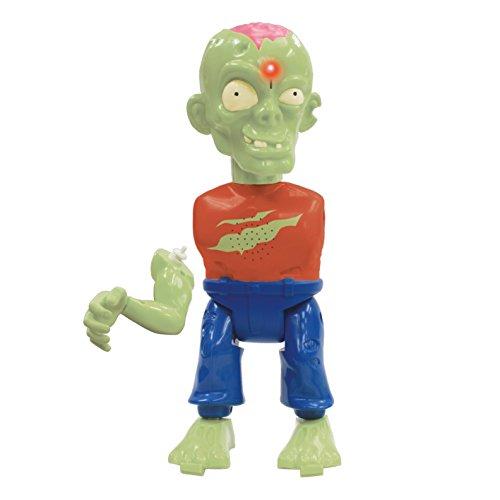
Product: iDragon Zombie Blast IR Shooting Game
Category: Toys & Games | Sports & Outdoor Play
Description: IR shooting game.
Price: $19.99
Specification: ProductDimensions:4.5x11.8x9.5inches|ItemWeight:1.26pounds|ShippingWeight:1.65pounds(Viewshippingratesandpolicies)|DomesticShipping:ItemcanbeshippedwithinU.S.|InternationalShipping:ThisitemcanbeshippedtoselectcountriesoutsideoftheU.S.LearnMore|ASIN:B00WU7EUTS|Itemmodelnumber:10533|Manufacturerrecommendedage:3yearsandup|Batteries:6AAAbatteriesrequired.